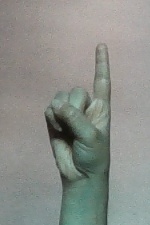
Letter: bb